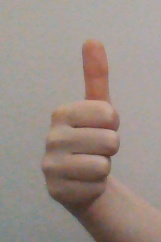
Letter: aleff